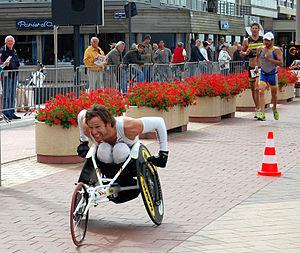
Marc Herremans né le 19 décembre 1973 à Merksem est un triathlète belge devenu triathlète handisport suite à un accident à l'entraînement. Il est double champion de Belgique et champion du monde HC d'Ironman en 2006.
Les championnats de France de paratriathlon sont une compétition annuelle de triathlon handisport organisée par la Fédération française de triathlon. La première édition s'est tenue en 2013 pour sept catégories de handicaps. Depuis 2014, cinq catégories concourent pour autant de titres de champion de France lors d'une même course se disputant sur la distance S.
Le paratriathlon est la pratique du triathlon pour les athlètes ayant un handicap physique. Le sport est régi par la Fédération internationale de triathlon est accepté par le Comité international paralympique comme sport paralympique à compter des Jeux paralympiques d'été de 2016 à Rio de Janeiro, Brésil. Il est pratiqué sur différentes distances et différentes modalités, individuel, relais handi, ou encore en relais mixte. En 2015, le sport est pratiqué dans 37 pays différents, et 27 d'entre eux organisent des championnats nationaux. Les séries mondiales de triathlon comprennent des épreuves de paratriathlon de 750 m en natation, du 20 km en cyclisme en utilisant vélos à main, bicyclettes, tricycles ou des vélos tandem avec un guide et un fauteuil roulant, et de 5 km de course à pied.